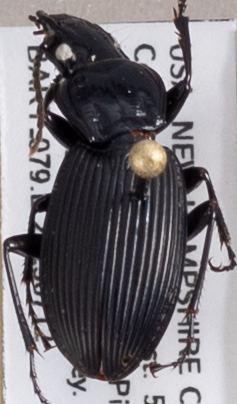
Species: Pterostichus lachrymosus
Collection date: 2023-07-12
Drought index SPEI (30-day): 1.834
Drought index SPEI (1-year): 1.28
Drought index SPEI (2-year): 0.438